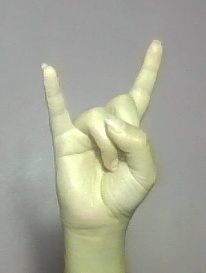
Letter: la